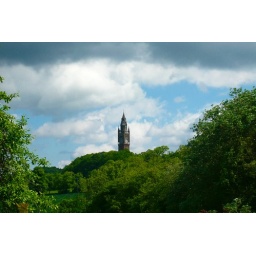
School clock tower in the countryside in Worcestershire. The tower is like the on on the houses of parliment in London.